Road Rager (2022)

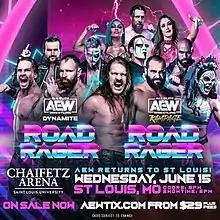

The 2022 Road Rager was the second annual and final Road Rager professional wrestling television special produced by All Elite Wrestling (AEW). It was held on June 15, 2022, in St. Louis, Missouri at the Chaifetz Arena, encompassing the broadcasts of AEW's weekly television programs, "Wednesday Night Dynamite", which aired live on TBS, and "Friday Night Rampage", which aired on tape delay on June 17 on TNT. The 2022 event expanded upon the previous year, which was only held as a special episode of "Dynamite". This would be the final Road Rager as an event was not held in 2023.